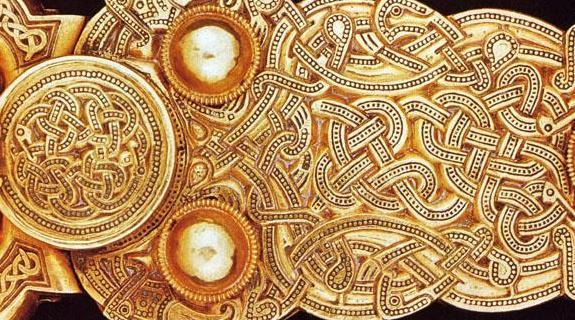
Texture: interlaced